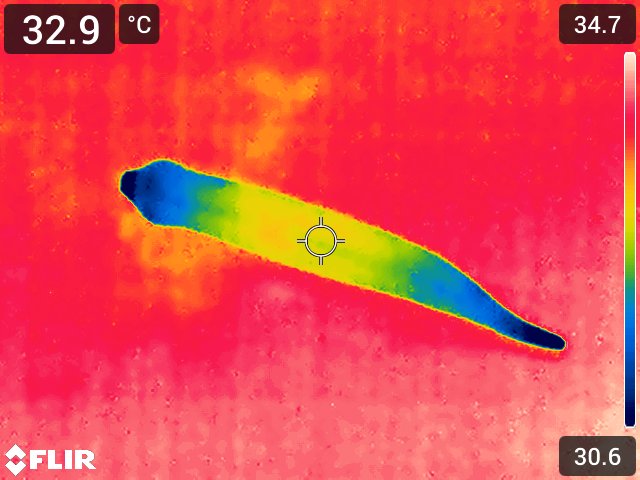
Maturity: over_matured